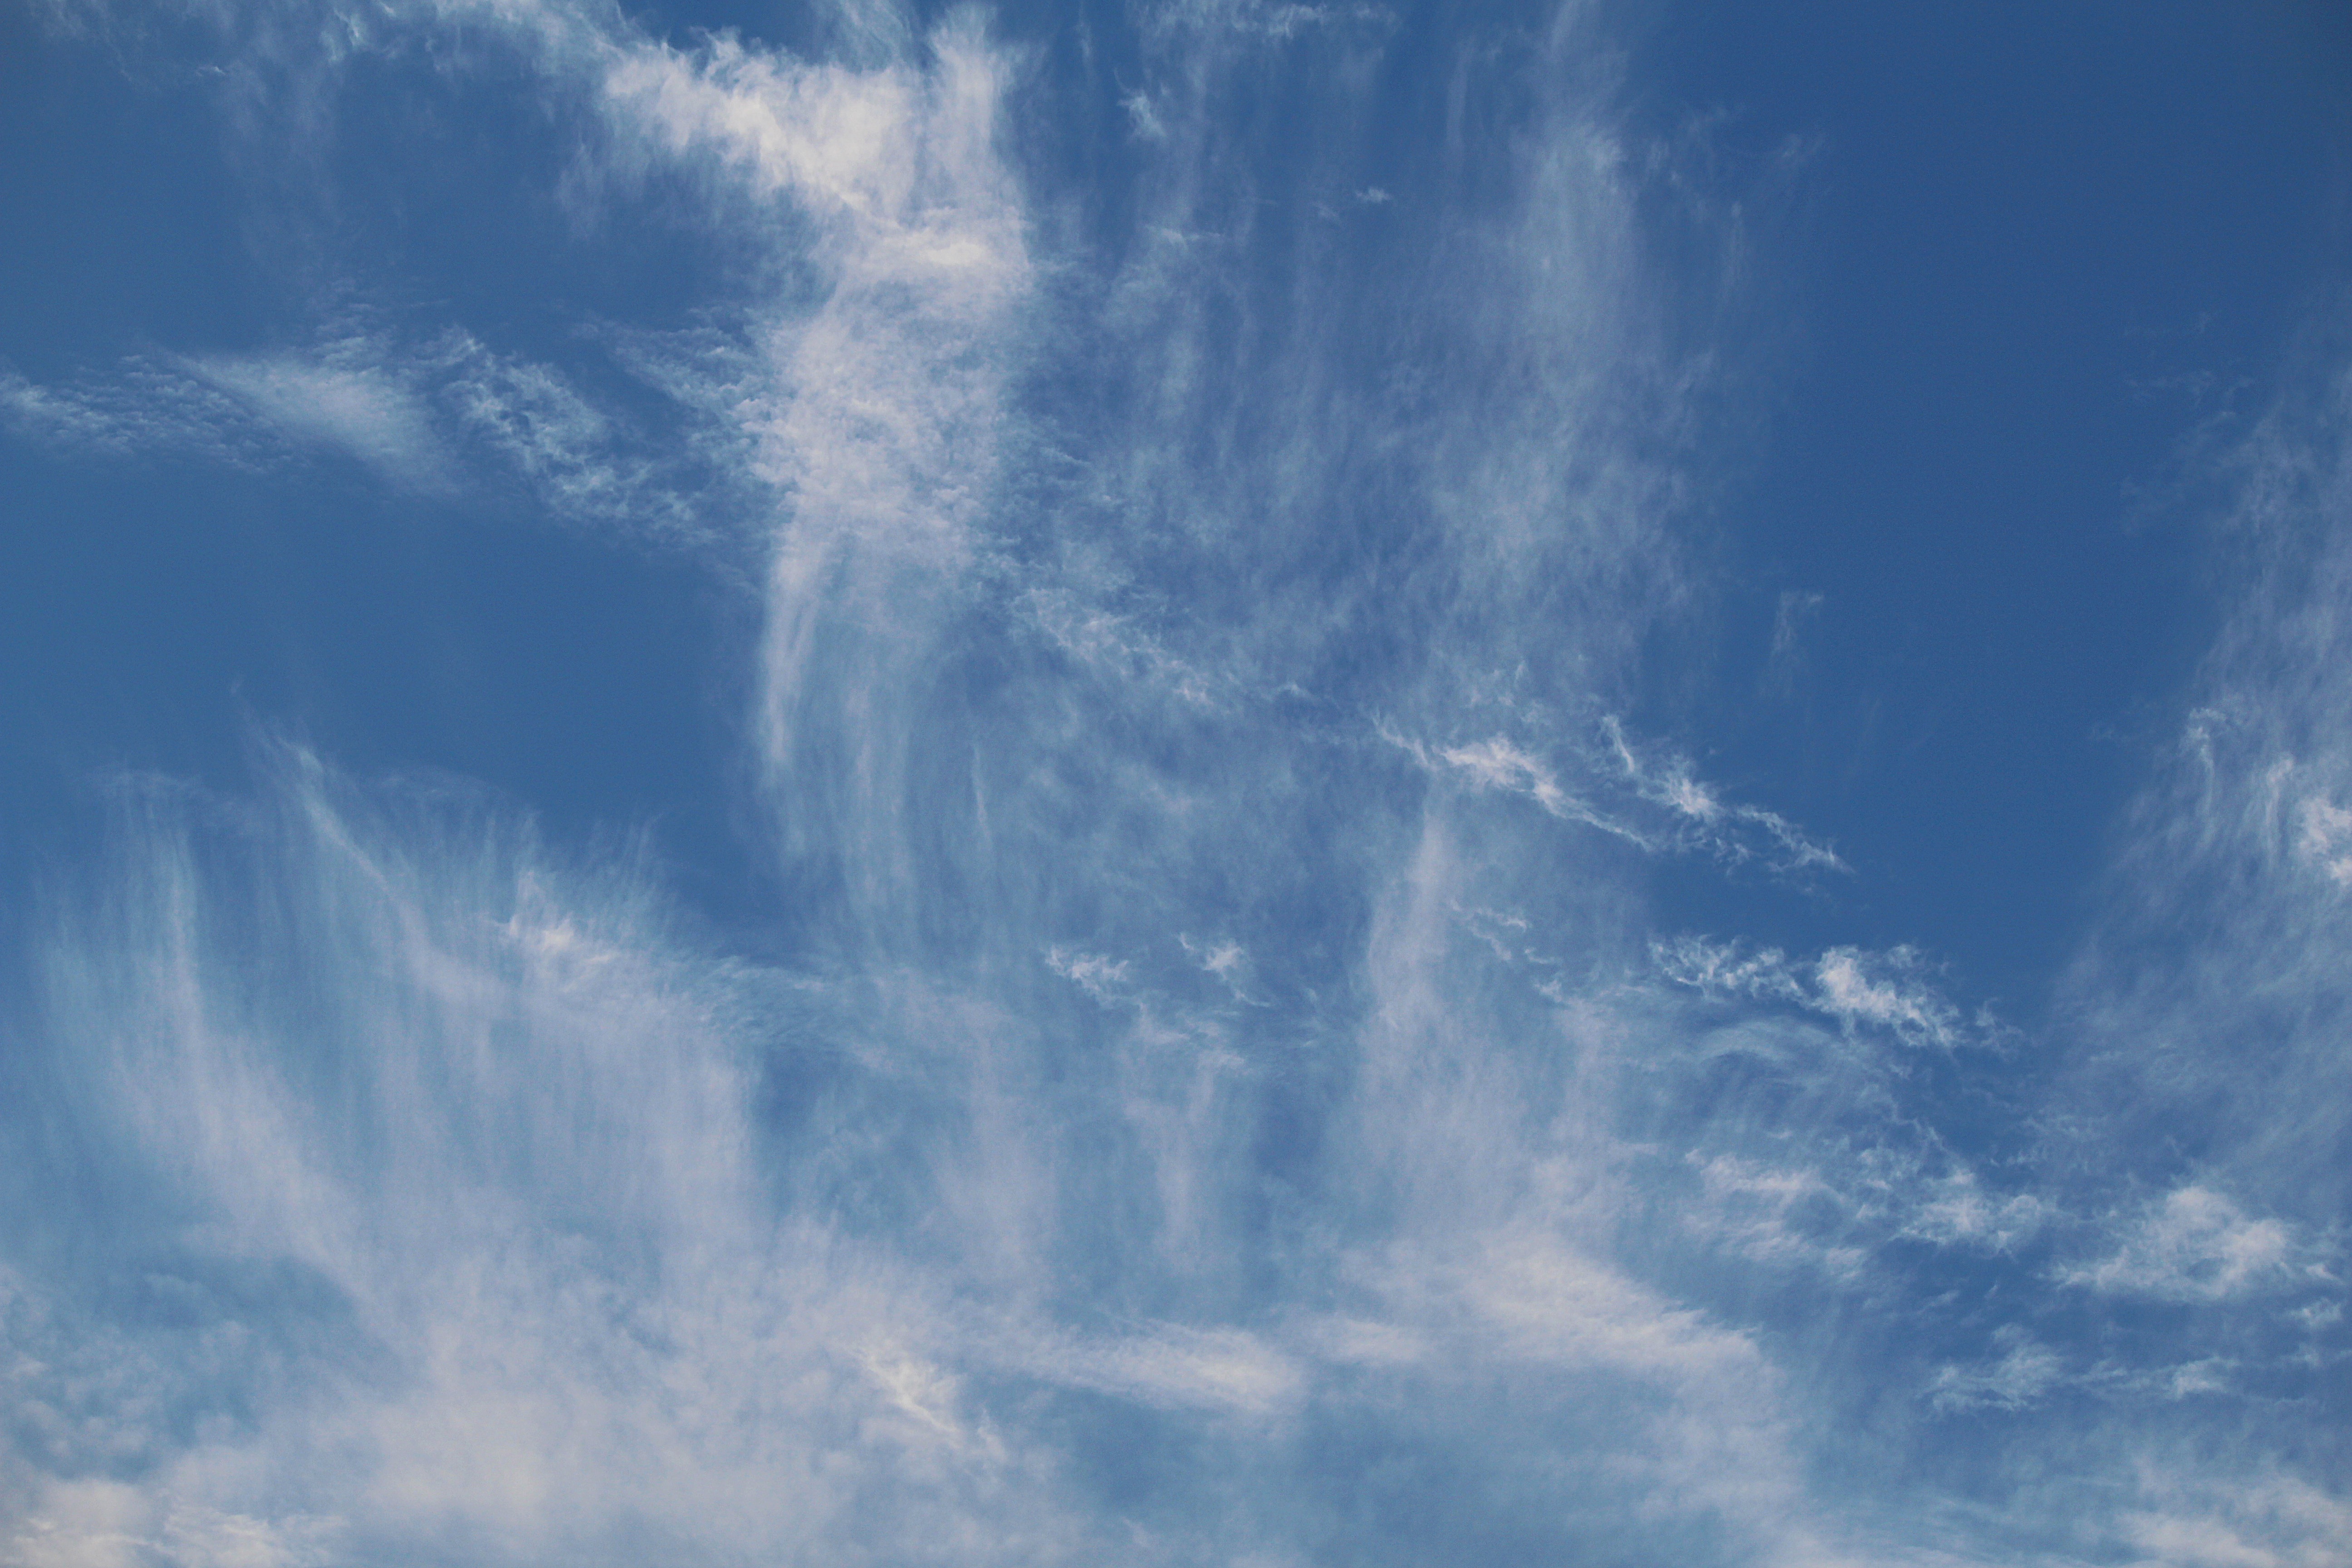
horizon, cloud, sky, sunlight, cloudy, wave, atmosphere, daytime, cumulus, blue, clouds, clouds form, meteorological phenomenon, atmosphere of earth